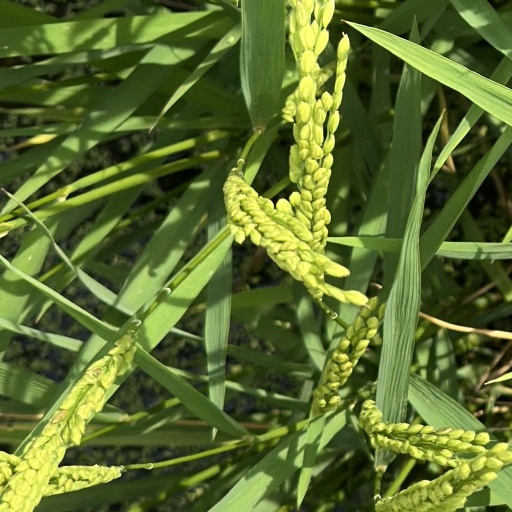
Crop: rice